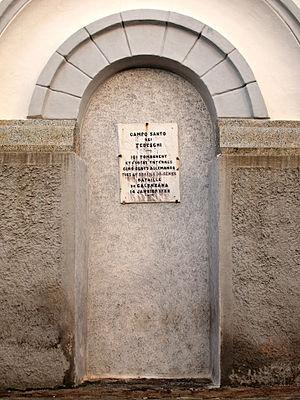
Calenzana (Corse) - Mémorial de la Bataille de Calenzana apposé sur le campanile de l'église Saint-Blaise
La Bataille de Calenzana a eu lieu en 1732 à Calenzana en Corse.
L'église Saint-Blaise est une église catholique située à Calenzana, dans le département de la Haute-Corse en France.